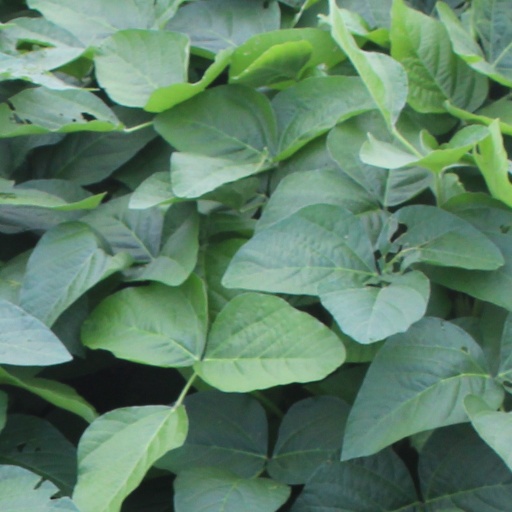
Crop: soybean